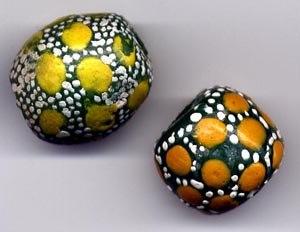
Les Krobo sont une population d'Afrique de l'Ouest vivant au Ghana et en Côte d'Ivoire. Ils font partie du groupe Adangme.